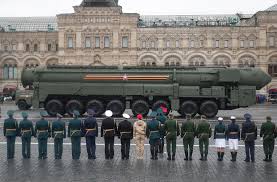
Label: Air Defense